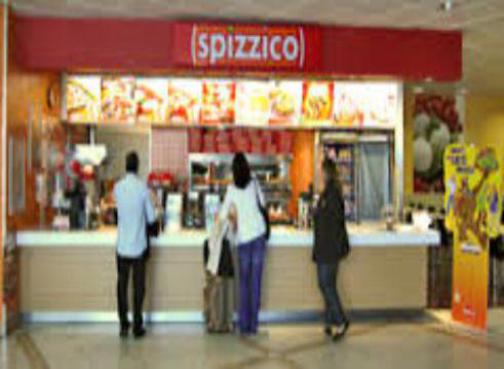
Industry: Food